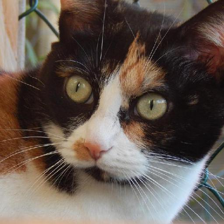
Label: animals